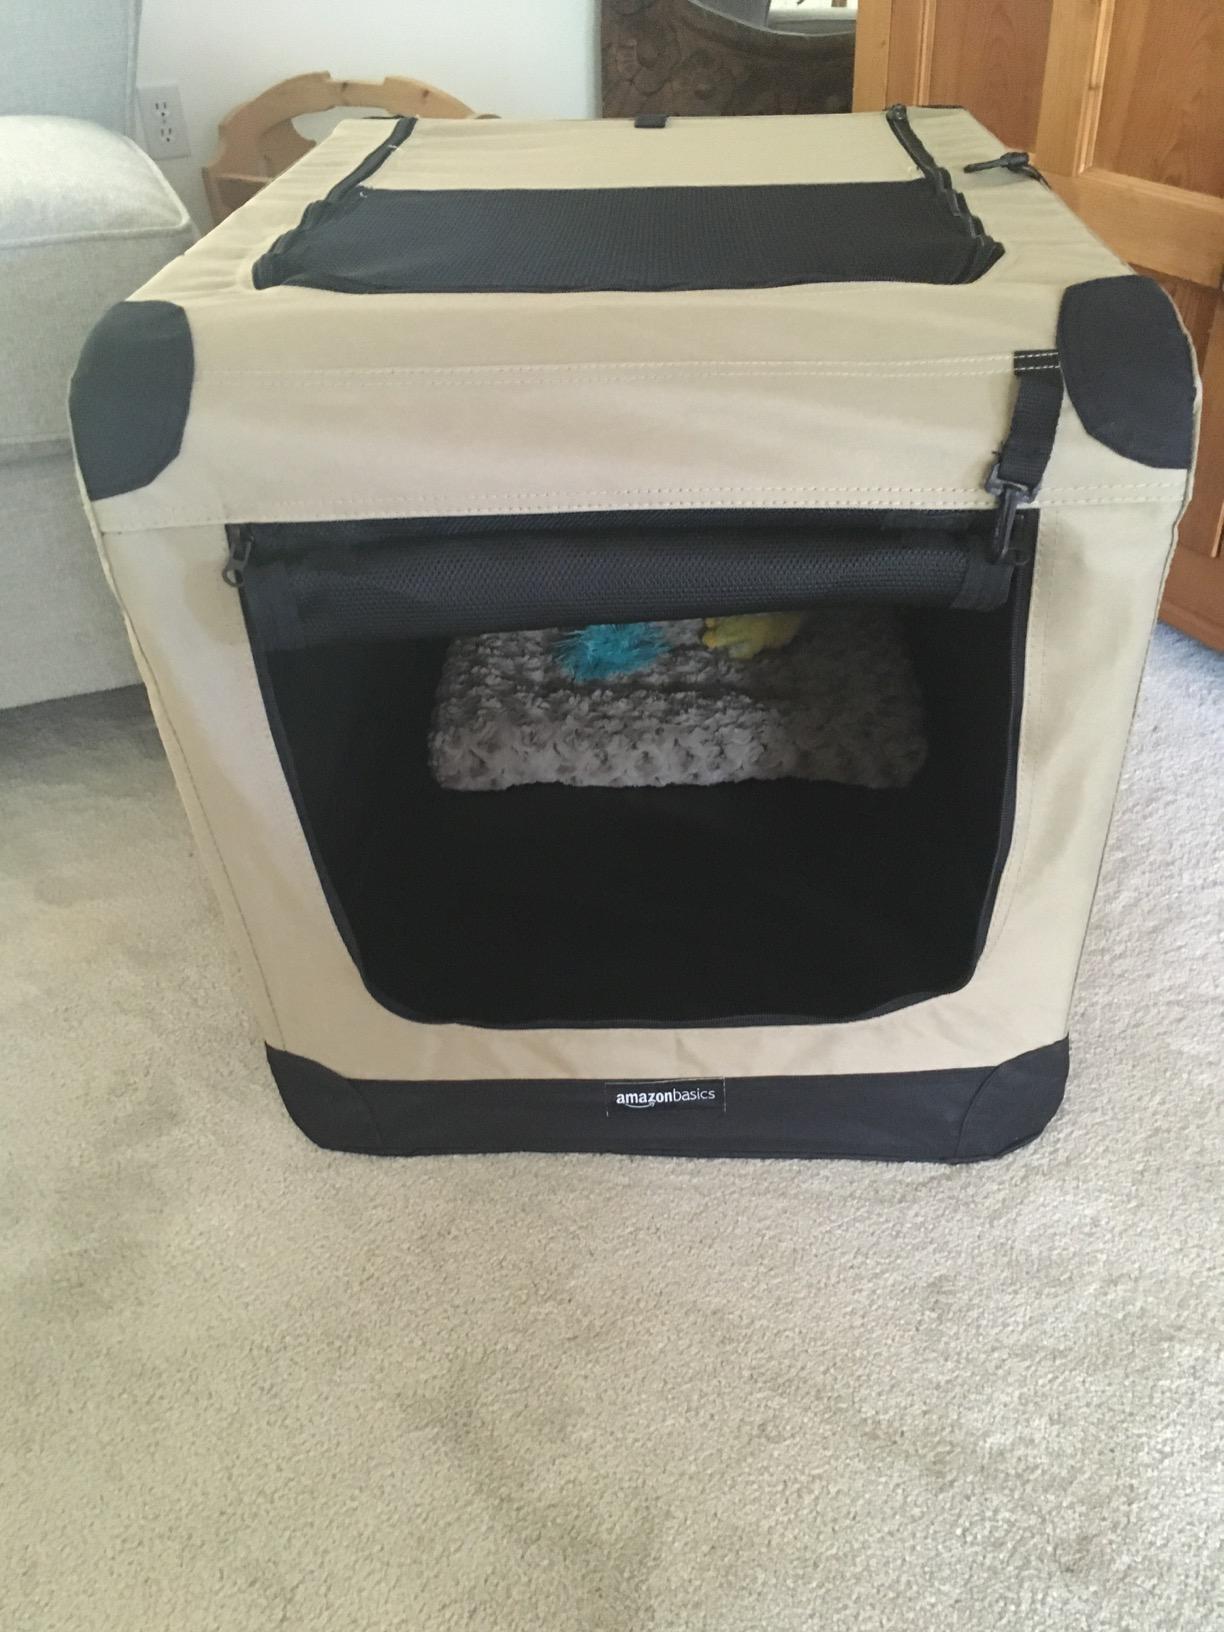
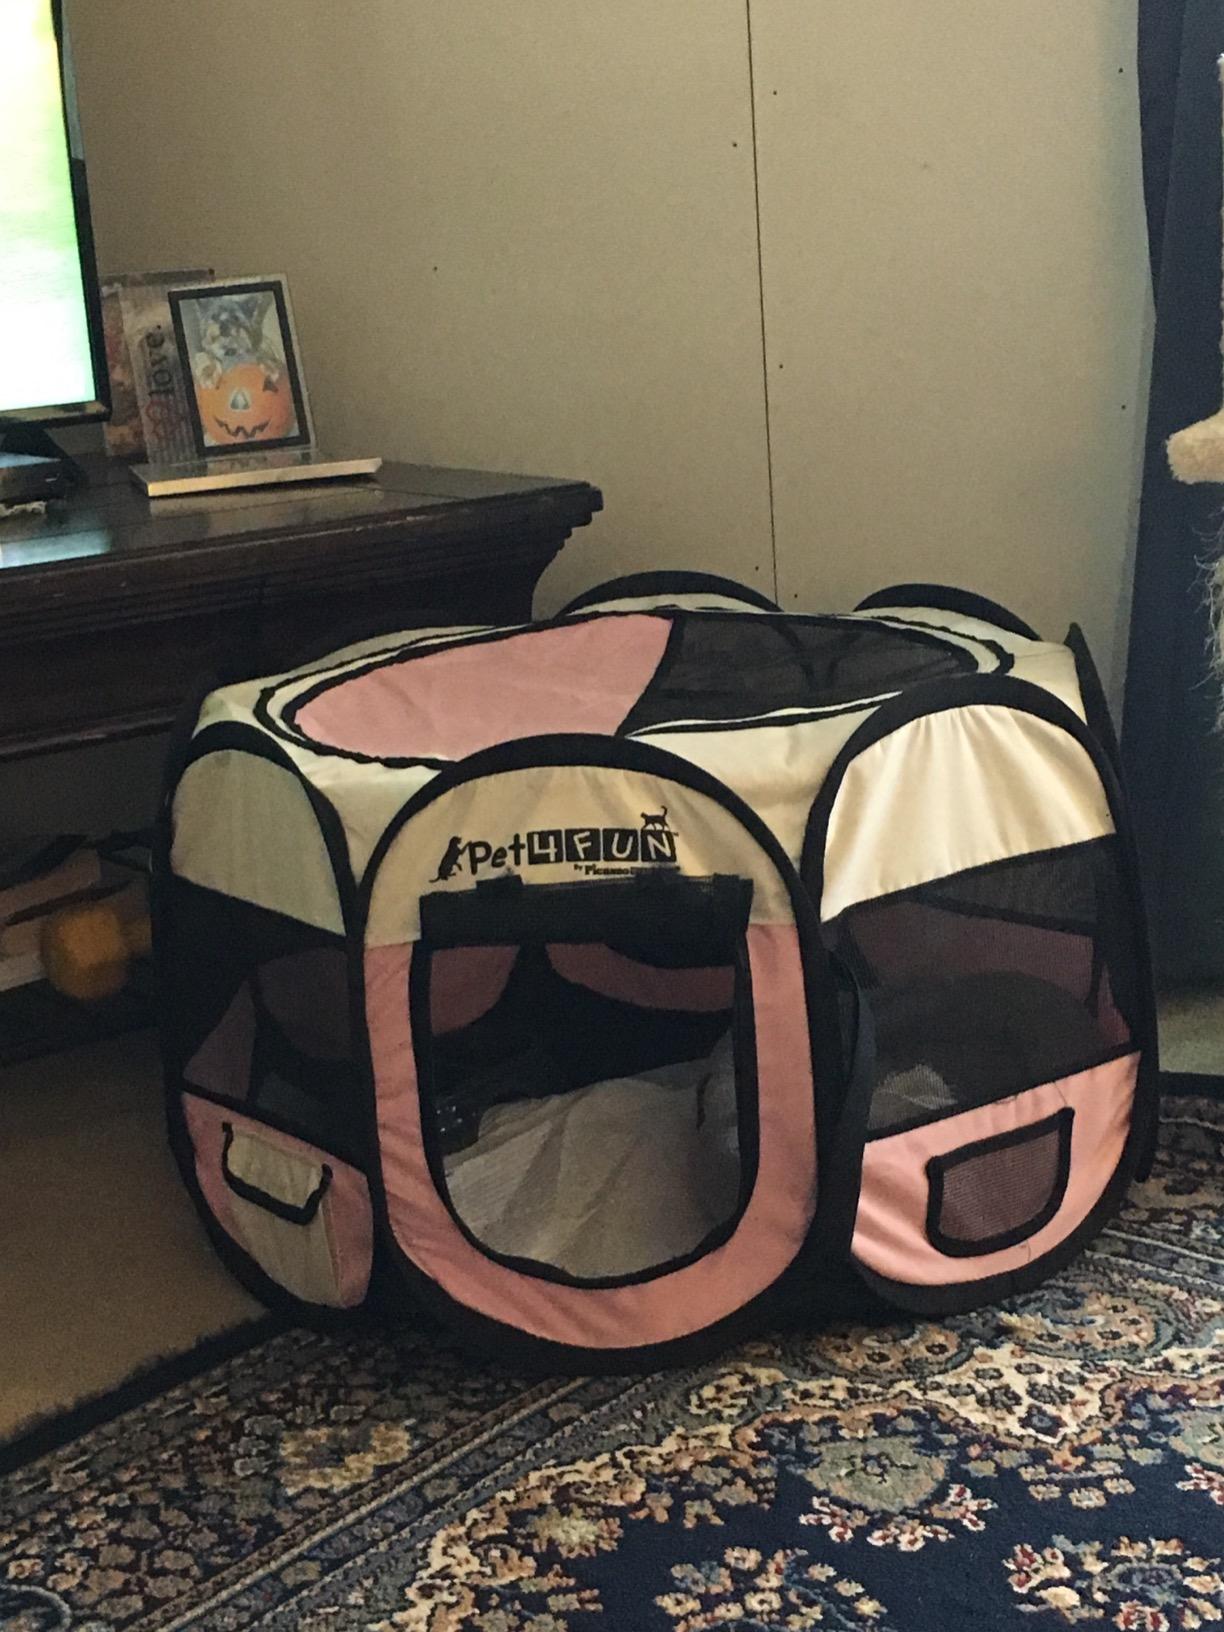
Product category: items_kennel
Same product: no